Mitsubishi Orion engine

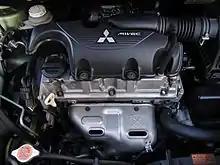
2003 Mitsubishi Colt 4G19 engine

The DOHC MIVEC 4G19 displaces 1.3–litres and features four valves per cylinder. It produces at 5,600 rpm and of torque at 4,250 rpm. It was introduced in 2002, powering the then-new Mitsubishi Colt.